Ujjain

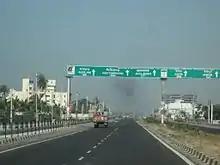
Ujjain-Indore Highway

Ujjain Junction is the main railway station of Ujjain, and it is directly or indirectly well-connected to all the major railway stations in India. It lies on the Indore–Dewas, Ratlam–Bhopal, Indore–Nagda and Guna–Khandwa route. To the west it is connected to Ratlam Junction, to the north it is connected with Nagda Junction, to the east it is connected with Maksi Junction, Bhopal Junction, and to the south it is connected to Indore Junction BG, Dewas Junction Harda BG.